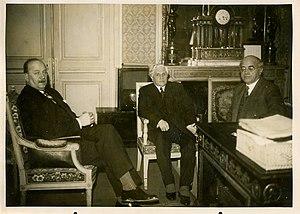
Pierre-Étienne Flandin, Joseph Paul-Boncour et Albert Sarraut, ministres du second gouvernement Albert Sarraut (24 janvier 1936 - 4 juin 1936). Réunion au ministère de l'Intérieur pour préparer le sommet genevois de la Société des Nations.
Pierre-Étienne Flandin, né le 12 avril 1889 à Paris 16ᵉ et mort le 13 juin 1958 à Saint-Jean-Cap-Ferrat, est un avocat et homme d'État français.